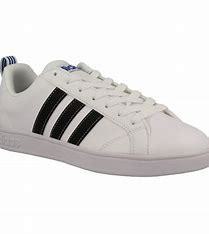
Brand: adidas
Model: neo Adidas NEO Advantage